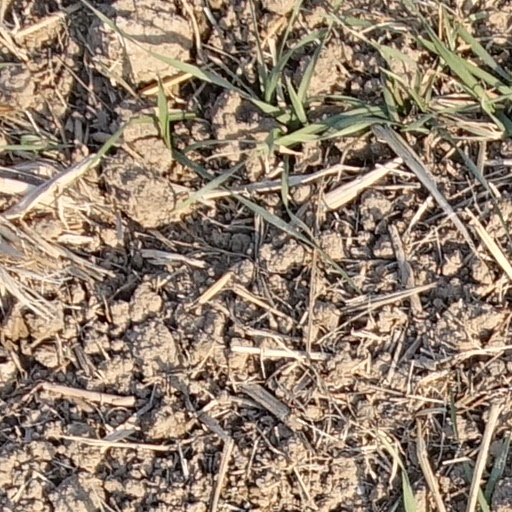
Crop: wheat